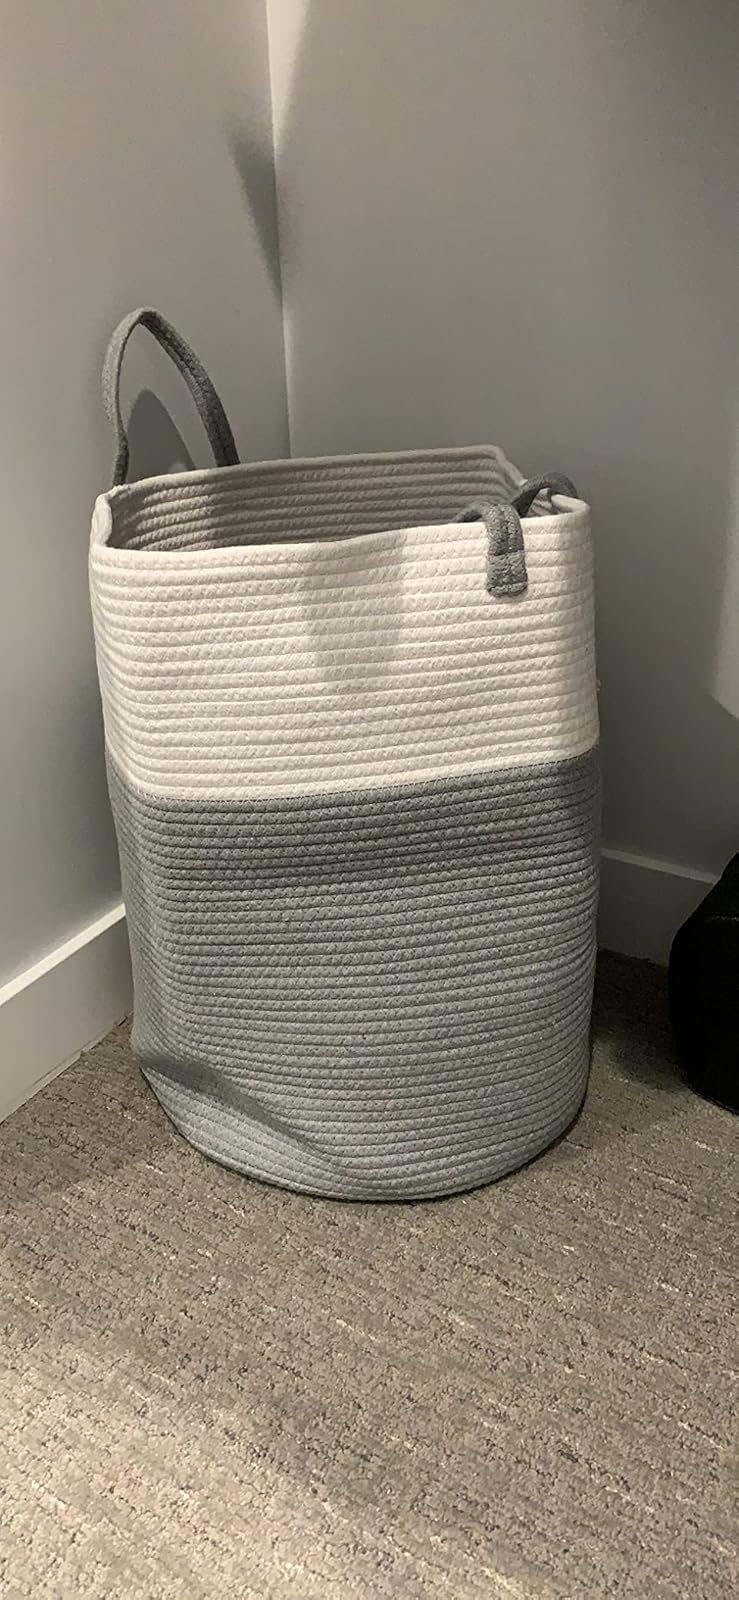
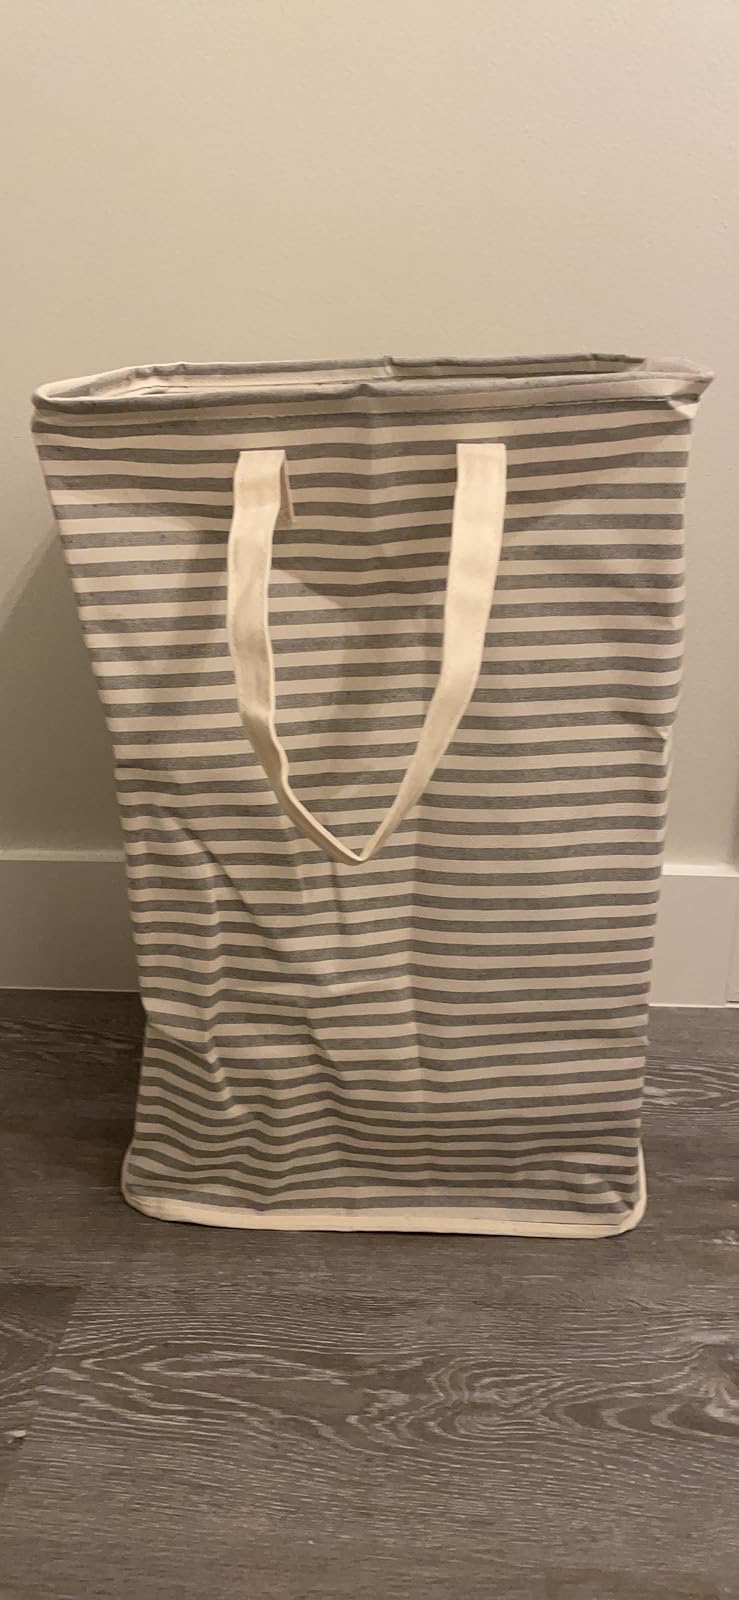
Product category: items_hamper
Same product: no